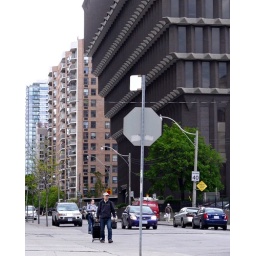
looking south on Jarvis Street at Gould Street in downtown Toronto, Sears office building on right